Rietavas

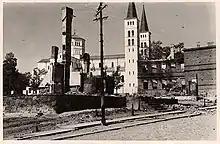
Rietavas city centre in June 1941

During World War II, the town was under Soviet occupation from 1940, and then under German occupation from 1941 to 1944. The Jewish Community was entirely destroyed by the Nazis and their Lithuanian collaborators. The Jews of Rietavas dealt in trade and crafts and provided their labor as plasterers, carpenters and blacksmiths. The first known census of the Jews in Rietavas was in 1662, when they numbered 421. Rietavas reached the zenith of its Jewish population around the end of the 19th century. In the 1897 census the total population numbered 1,750 of which 1,397 were Jewish. In 1882, Tsar Alexander III published legislation that restricted Jewish residence in the Russian Empire to small towns and villages, making farming impossible for the Jews in the rural areas or industry in the cities. This led to Jewish emigration, particularly to South Africa. In 1923, there 868 Jews out of a total population of 1,720. By 1940 there were 500 Jews. During WWII, in 1941, the local Jewish population were subjected to forced labor and then murdered in mass executions